Sultan Mahmud Badaruddin II International Airport LRT station

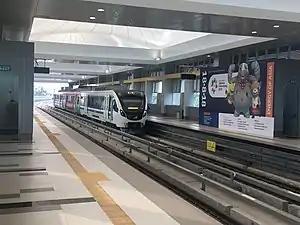
A train arriving at Sultan Mahmud Badaruddin II International Airport Station, Photo was taken on

Sultan Mahmud Badaruddin II International Airport Station or SMB II International Airport Station is a station of the Palembang LRT Line 1 in Indonesia. It is located within the airport complex.